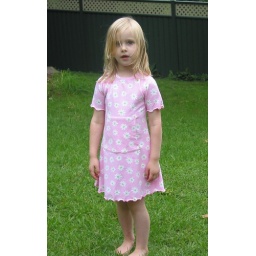
Olivia in pink knit with white flowers